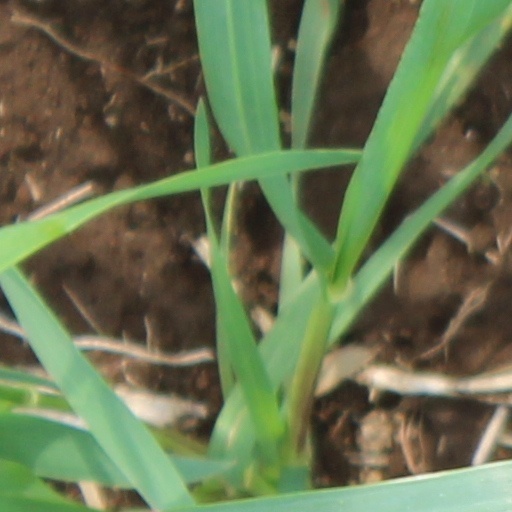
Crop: wheat